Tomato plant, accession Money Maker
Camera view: vertical (180 deg); turntable rotation: 120 degrees
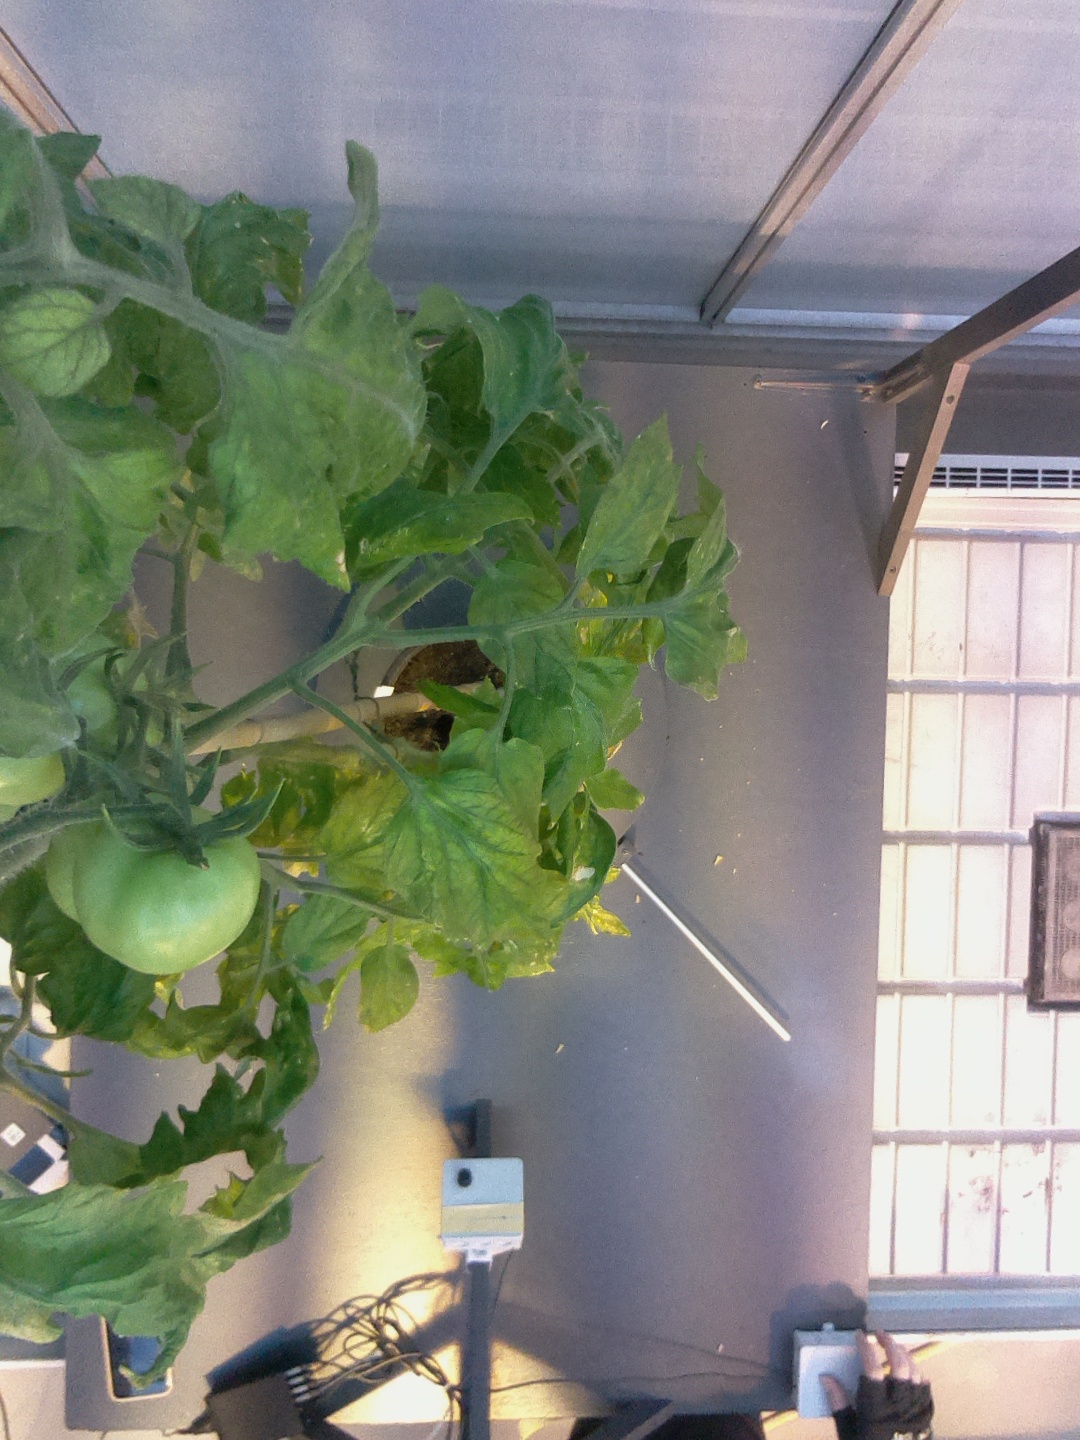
BBCH growth stage 79: 90% -100% of final fruit size